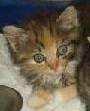
cat